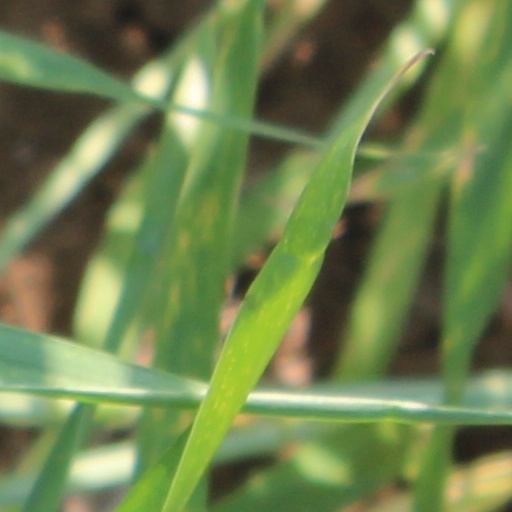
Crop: wheat